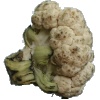
Label: cauliflower